Giuseppe Sinopoli

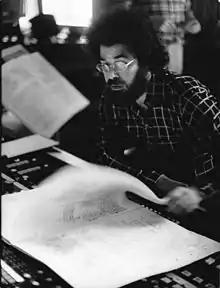
Giuseppe Sinopoli

Sinopoli was born in Venice, Italy, and later studied at the Benedetto Marcello Conservatory in Venice under Ernesto Rubin de Cervin and at Darmstadt, including being mentored in composition with Karlheinz Stockhausen. He also obtained a doctorate in medicine, with an emphasis on psychiatry, from the University of Padua, and completed a dissertation on criminal anthropology. He posthumously obtained a degree in Archeology, his thesis defense being previously arranged for the day that ended up being the day of his funeral.